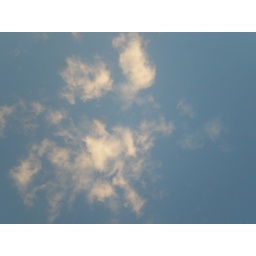
I took a load of random pictures of the sky in the car today.